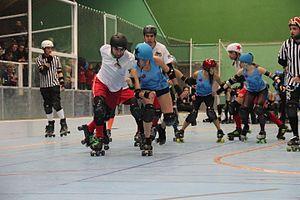
Au premier plan, la jammeuse des Nothing Toulouse (en bleu) passe les bloqueurs des Quad Guards (en blanc). À l'arrière plan, les bloqueuses des Nothing Toulouse bloquent le jammeur des Quad Guards.
L'équipe masculine de roller derby de Toulouse porte le nom de Quad Guards et fait partie de l'association de roller derby de la vl:oille, le Roller Derby Toulouse. Créée en 2011, c'est historiquement la première équipe française de roller derby masculin. Elle remporte le titre de champion d'Europe en 2013 puis celui de champion de France en 2015-2016.